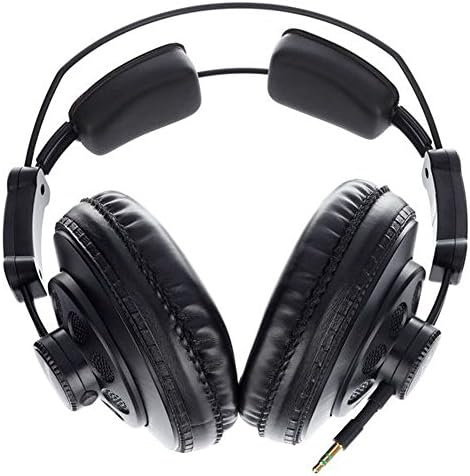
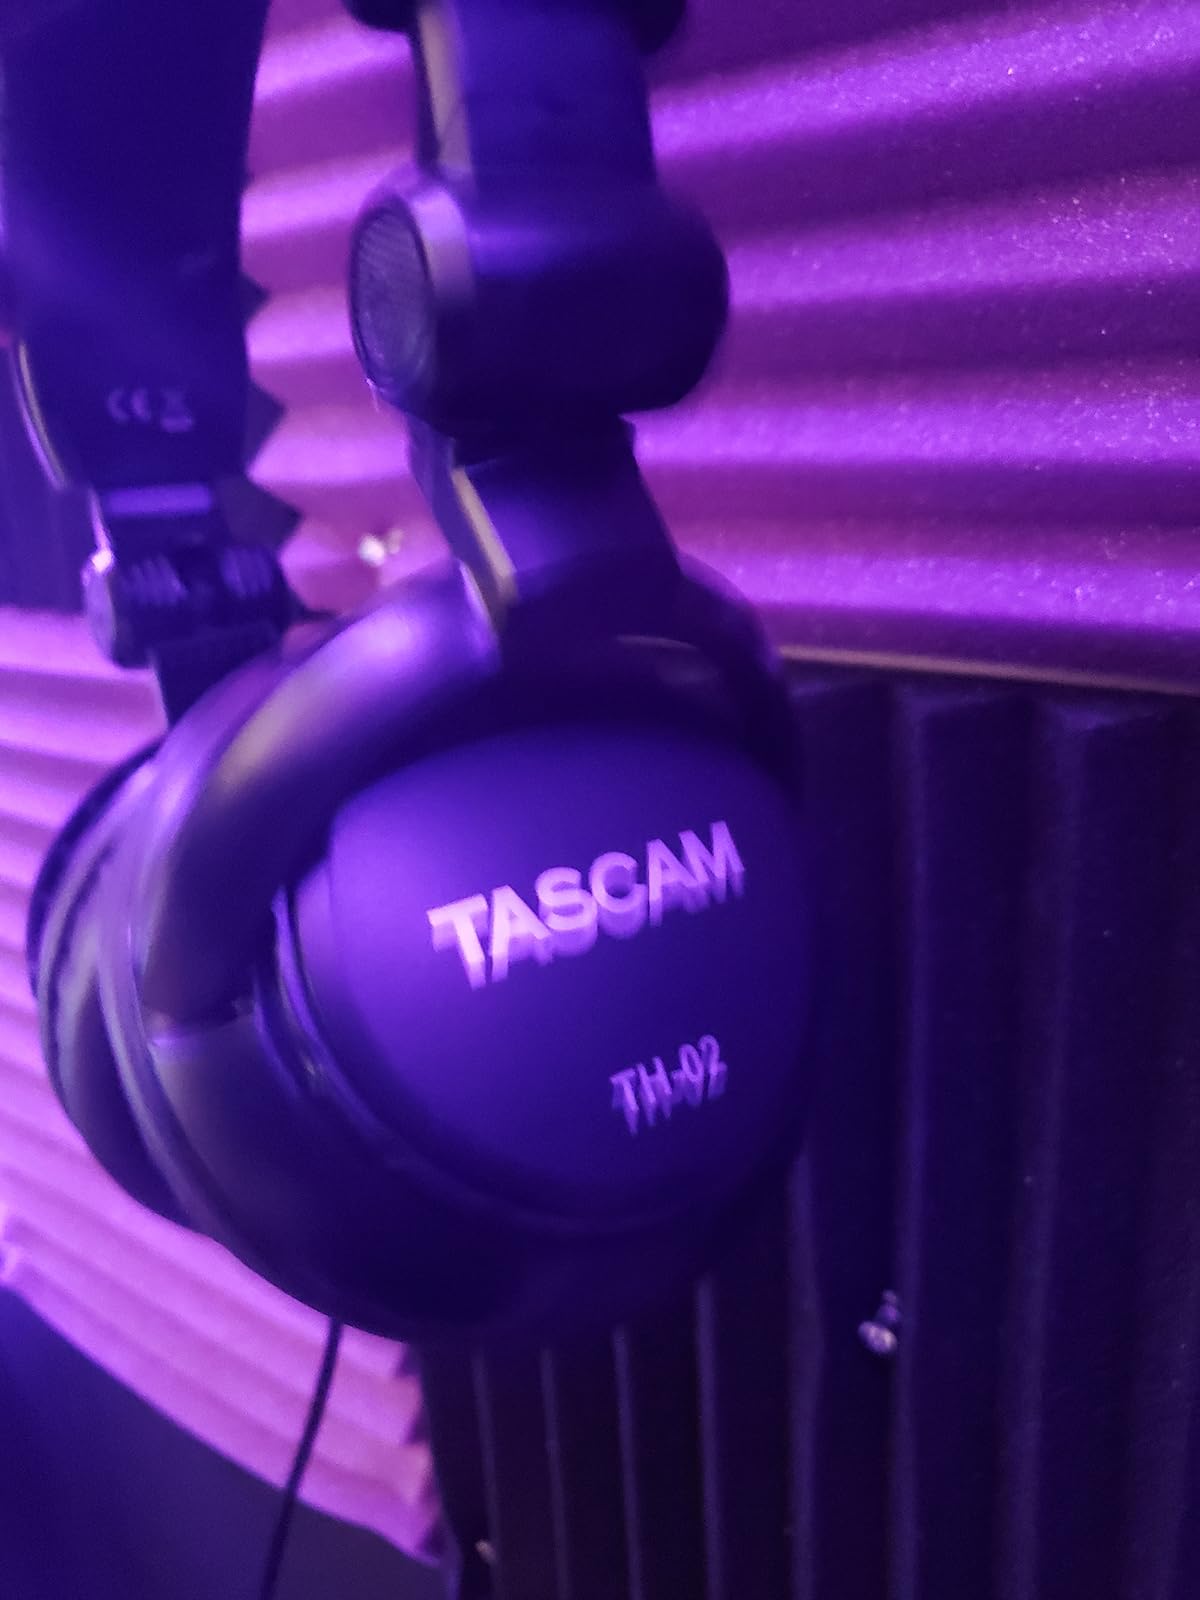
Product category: headphones
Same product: no